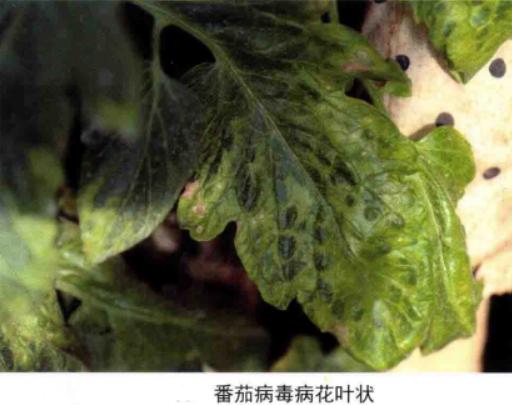
Plant: Tomato
Disease: tomato mosaic virus